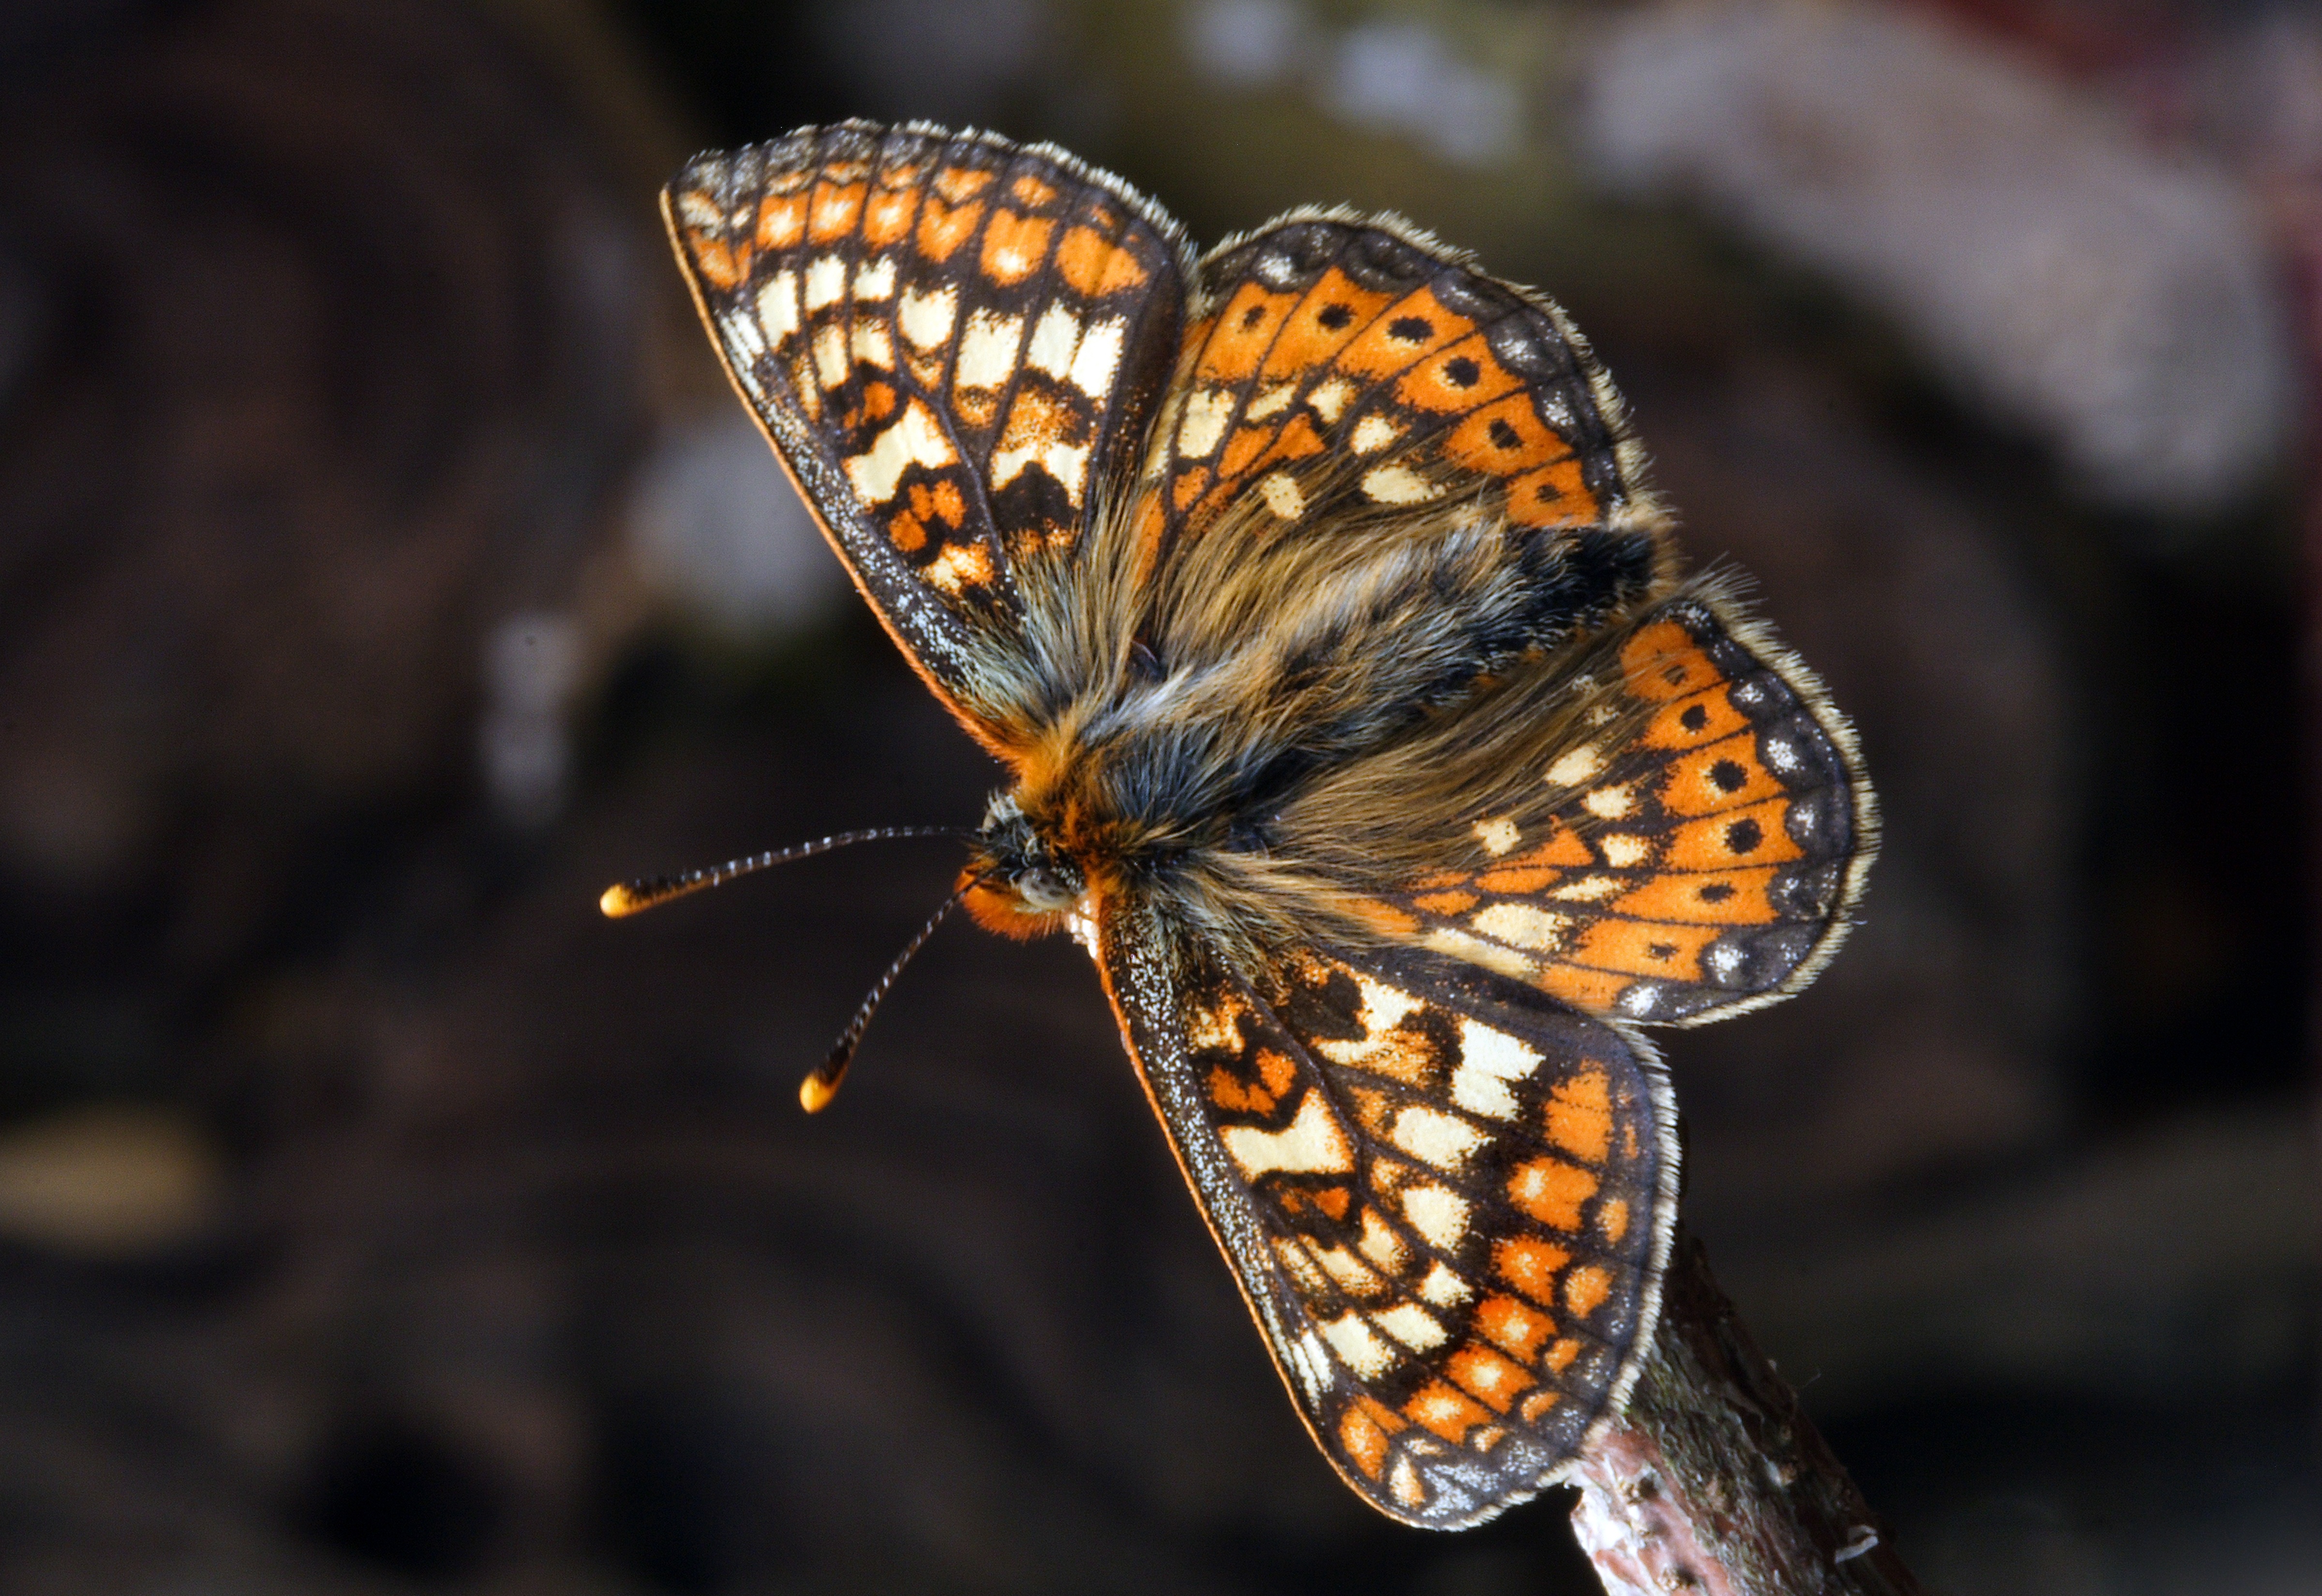
nature, wing, photography, flower, wildlife, insect, macro, butterfly, fauna, invertebrate, close up, monarch butterfly, lepidoptera, macro photography, organism, arthropod, pollinator, moths and butterflies, lycaenid, brush footed butterfly